Charles H. Weber

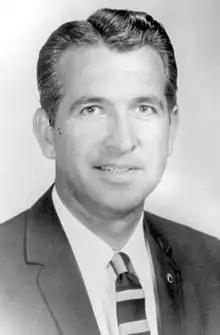
Weber in 1968

Charles H. Weber (October 5, 1923 – 1989) was an American politician. He served as a Republican member for the 30th and 37th district of the Florida Senate.